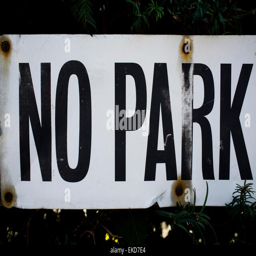
no sign , black letters on white background .